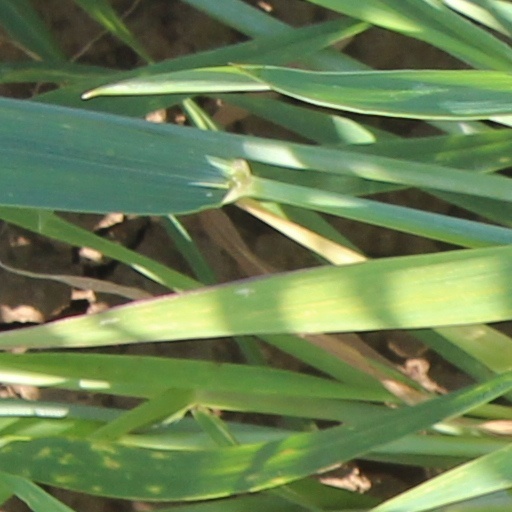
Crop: wheat